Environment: real
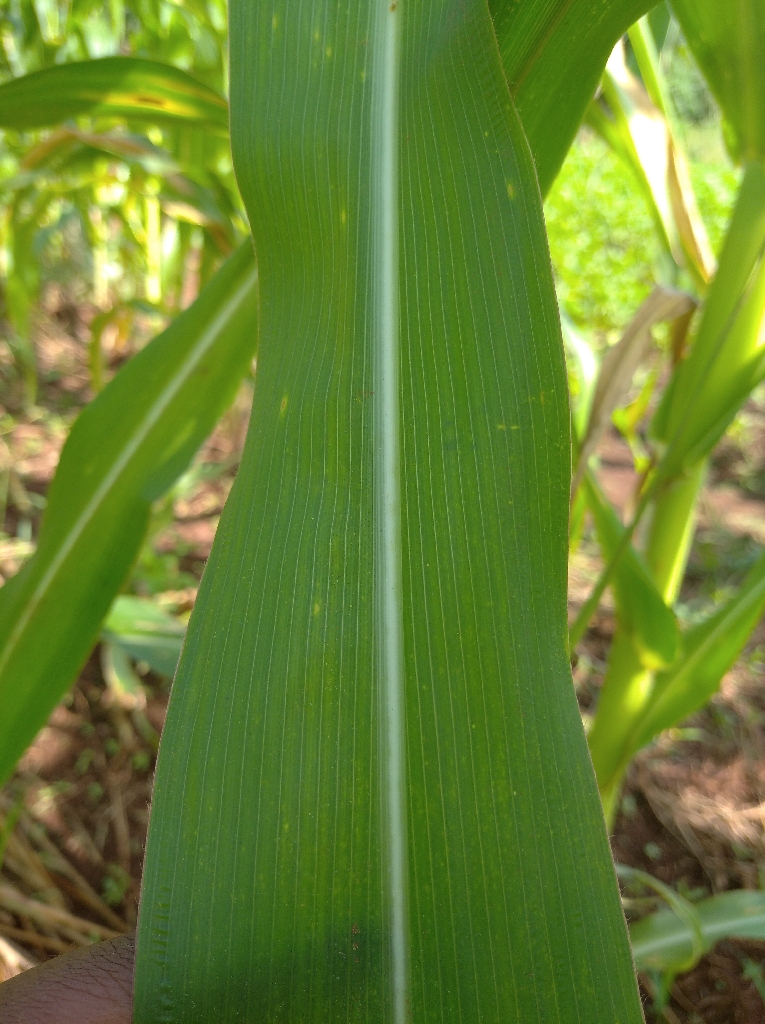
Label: healthy